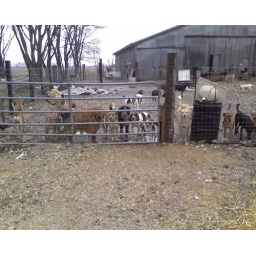
this is home to 200 dogs and a 400 lb potbelly pig in martinsville in.